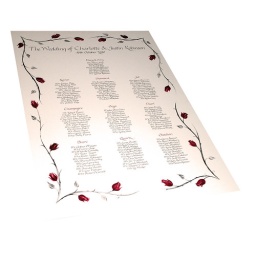
red rose alternative style wedding table plan in handwritten calligraphy